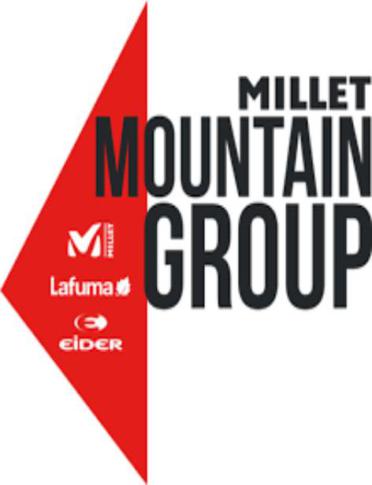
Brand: millet-2
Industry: Others